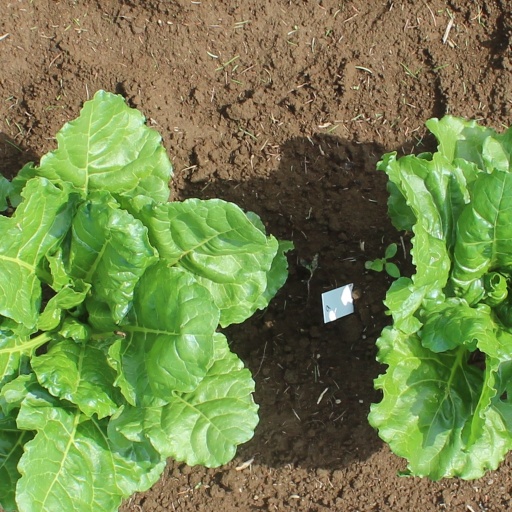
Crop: sugar beet